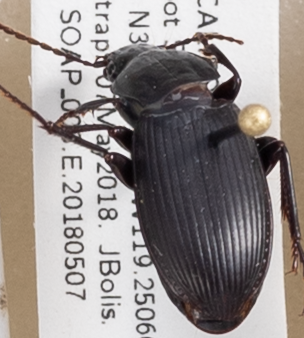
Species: Pterostichus ordinarius
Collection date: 2018-05-07
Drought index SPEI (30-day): -0.176
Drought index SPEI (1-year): -0.288
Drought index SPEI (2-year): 0.8